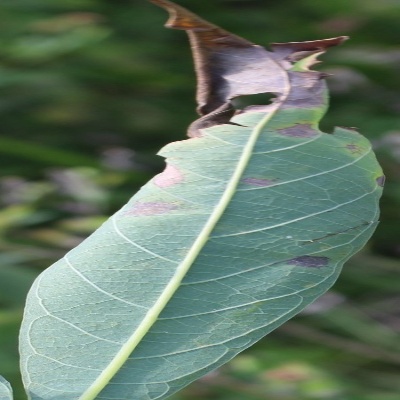
Crop: Cassava
Condition: bacterial blight